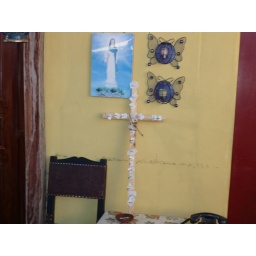
Another wall with our cross which is now in the courtyard of John Knox church.